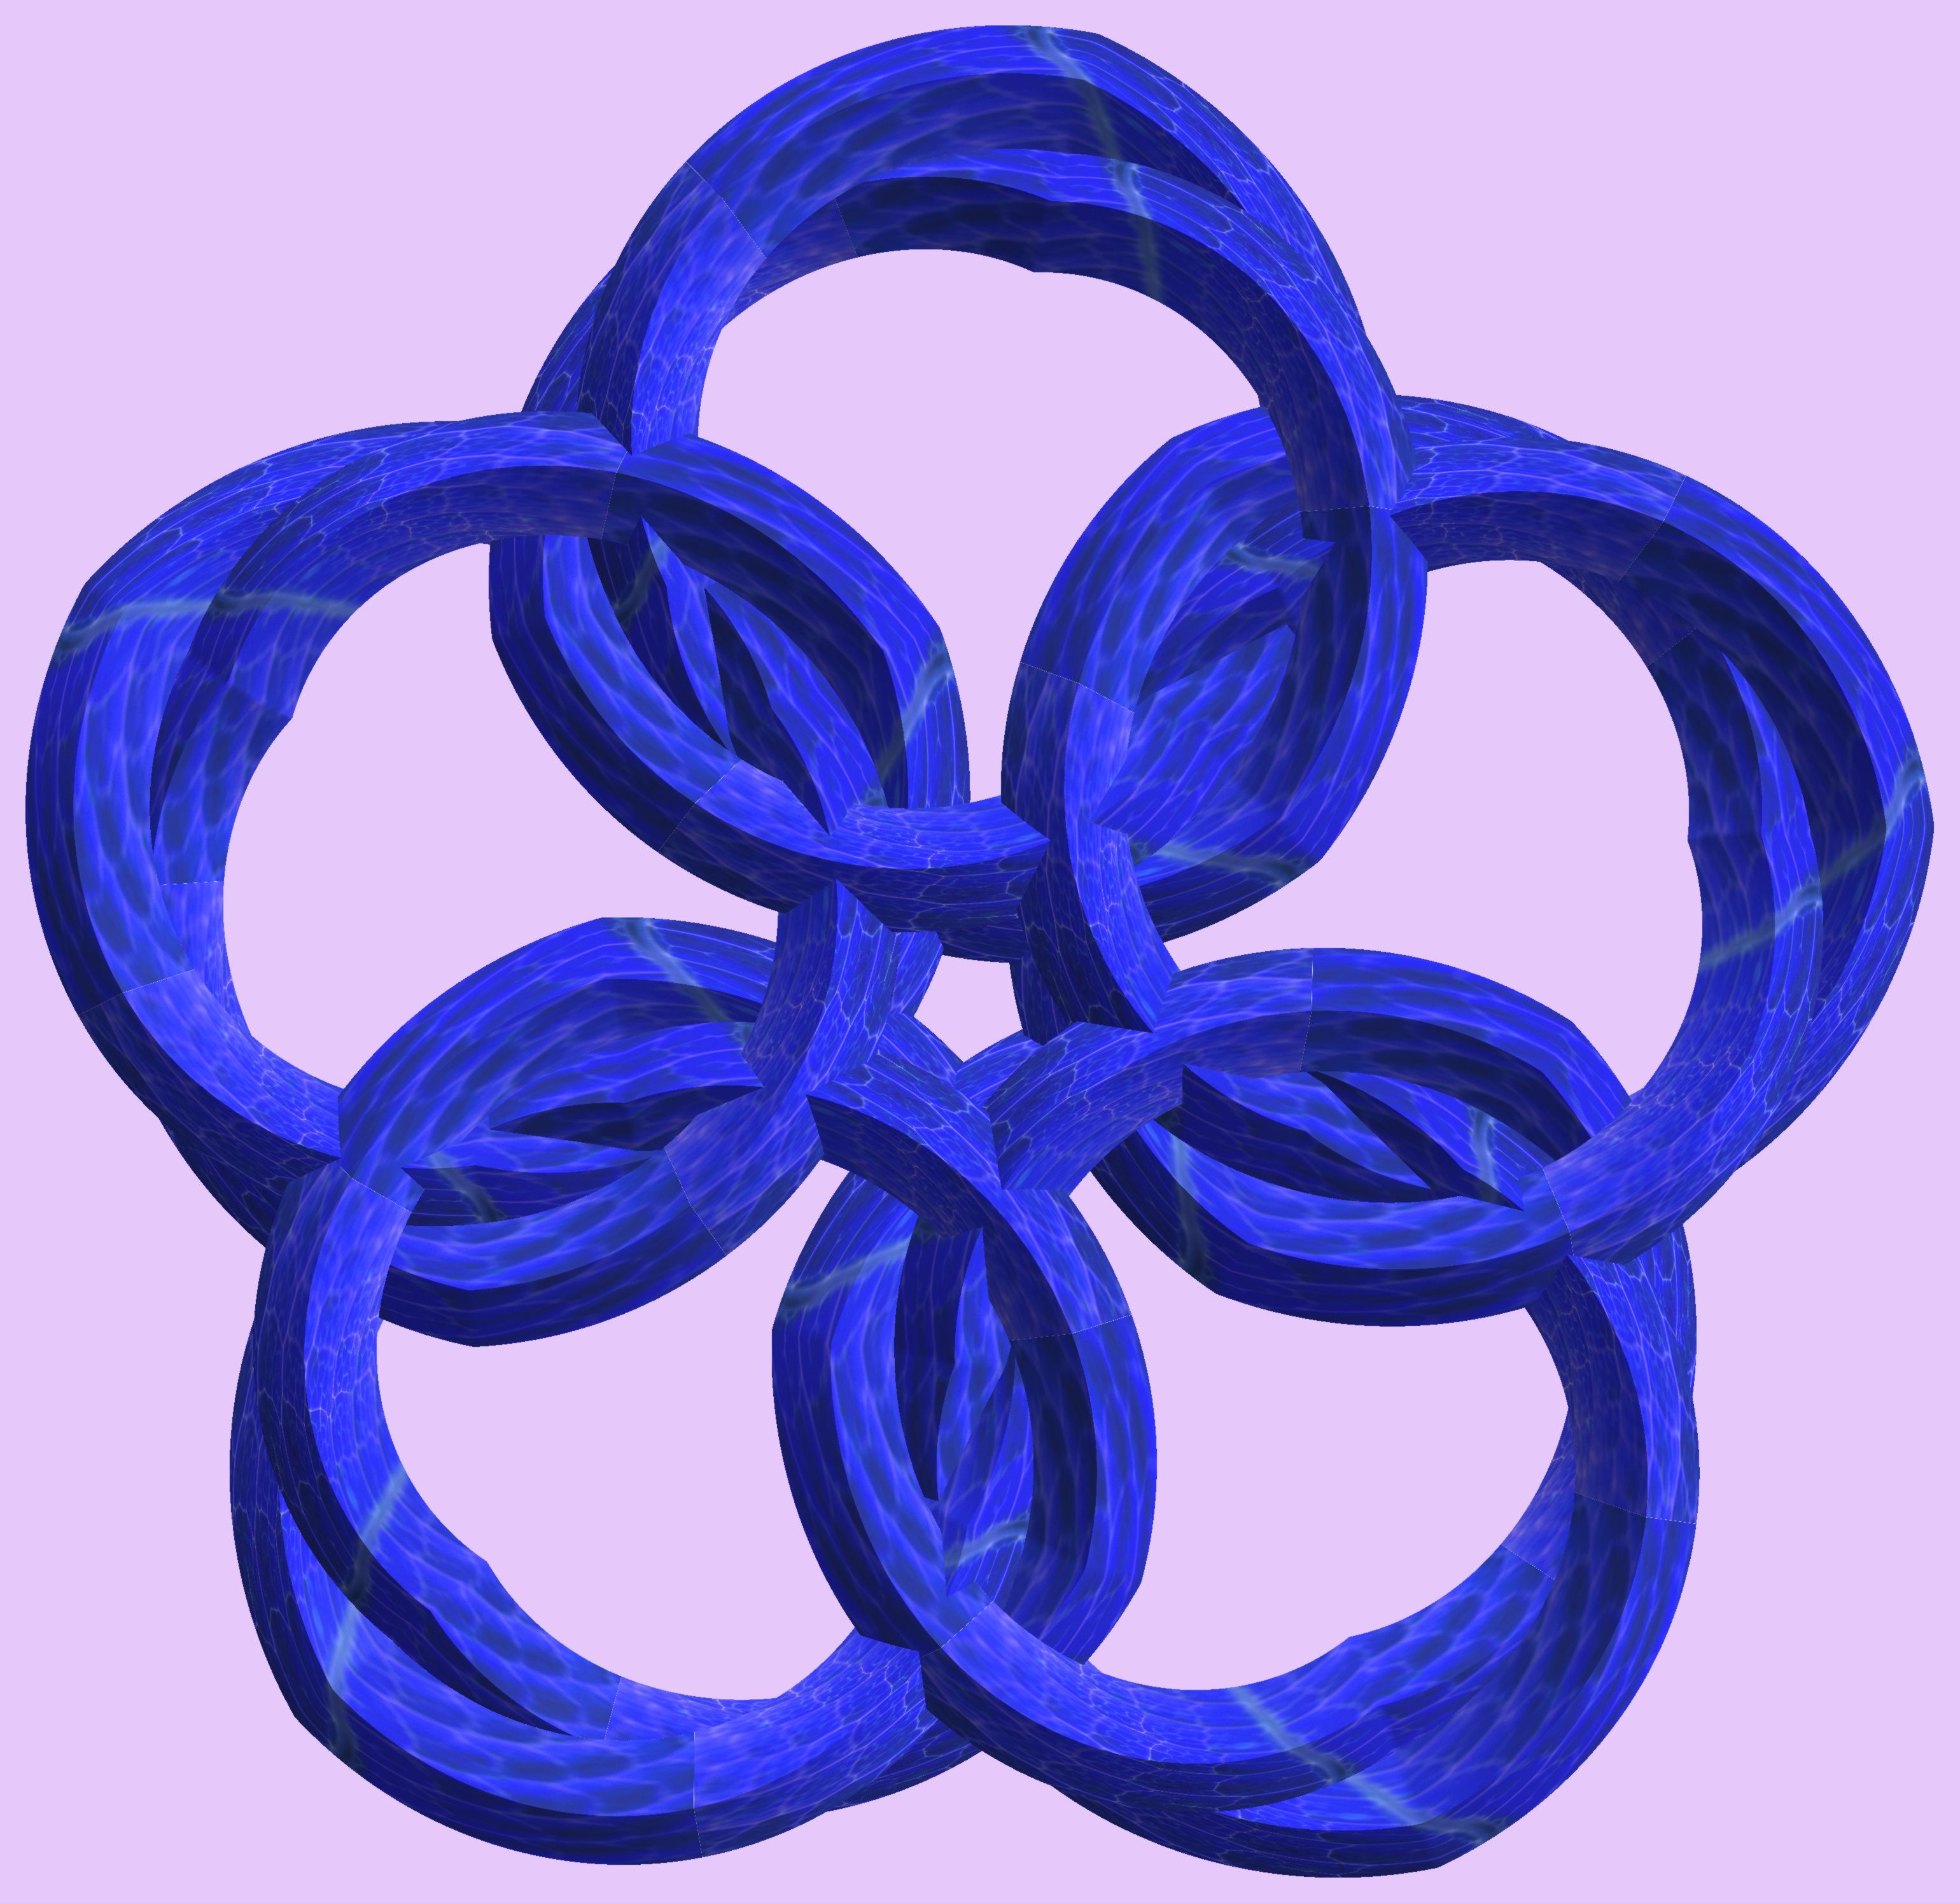
structure, wheel, texture, spiral, pattern, blue, circle, font, figure, design, symmetry, 3d, graphic, rings, knot, mathematica, cg, parametricplot3d, code, program, algorithm, abstruct, mapping, cobalt blue